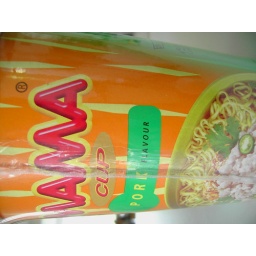
in a house in a forest